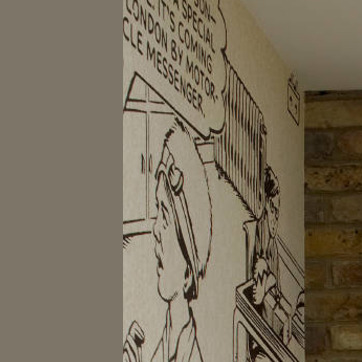
Material: wallpaper